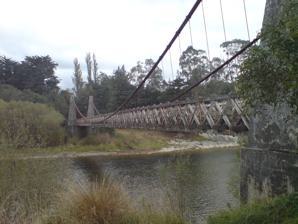
Building: Clifden Suspension Bridge
Country: New Zealand
Year built: 1899
Bridge in New Zealand For the bridge in western England, see Clifton Suspension Bridge . The bridge looking southwest over the Waiau River . The Clifden Suspension Bridge is a historic suspension bridge near Clifden, New Zealand with a single lane. Built in 1899, it spans the Waiau River and is 111.5 m long. Designed by the Southland County Engineer C H Howarth, it is a fine example of a 19th-century solid vehicular suspension bridge, with high standard of civil, mechanical and bridge carpentry design.  It still has its historic wooden decking and beams that were made from seasoned core totara wood.  It was built during 1898-99 taking about ten months to complete and was opened on 5 April 1899 by Sir Joseph Ward. The bridge is now accessible only to pedestrians since a two lane new concrete bridge was opened downstream in 1978. In April 2010 the bridge was closed to pedestrian traffic due to safety concerns outlined in a report commissioned by the New Zealand Historic Places Trust (now Heritage New Zealand), the organization that cares for the bridge. The safety issues were identified after a routine inspection of the bridge after an earthquake the previous year. After repairs, the bridge was re-opened to pedestrians in November 2013. The bridge, constructed with twenty-seven steel cables attached to concrete pillars (clad to resemble stone pillars), still has its historic wooden decking. It is listed as a Category I Historic Place by Heritage New Zealand . Design is somewhat similar to, but a much smaller version of the famous Clifton Suspension Bridge over the Avon Gorge of the river Avon in Bristol, Britain. Before the bridge was constructed, settlers depended on a ferry to get stock and supplies across the river which was always a challenging feat given the huge volume of gushing water of the river at that time. The Clifden Suspension Bridge is listed as a Category 1 Historic Place by Heritage New Zealand. This bridge should not be confused with the smaller Waiau Suspension Bridge on Lake Monowai Rd, upstream of this location. References Wikimedia Commons has media related to Clifden Suspension Bridge .